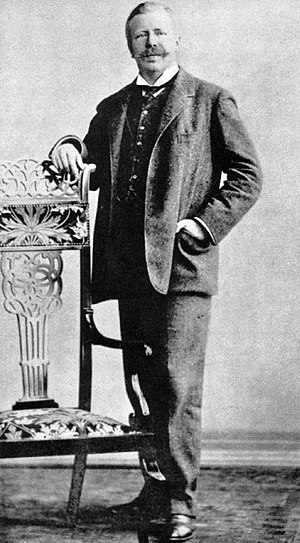
Jakob von Uexküll
Jakob Johann von Uexküll var en estisk-født tysk biolog som arbejdede med muskel-fysiologi, dyreadfærdsstudier og biologisk kybernetik. Hans mest kendte bidrag til videnskaben er hans begreb umwelt, som senere brugtes af semiotikeren Thomas Sebeok og kom til at lægge grunden for biosemiotiken som forskningsfelt. Uexküll etablerede i 1926 Institut for Umweltforschung ved Hamburgs Universitet.